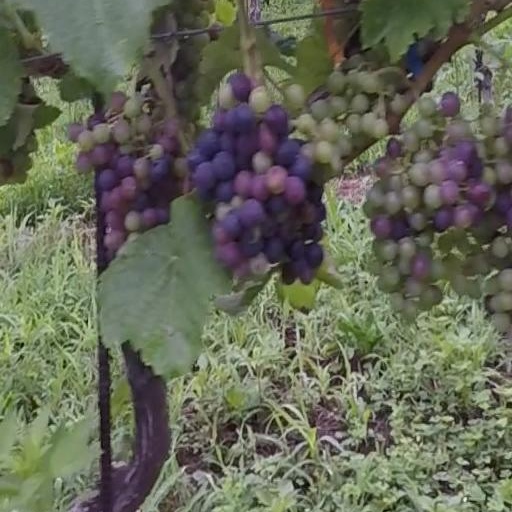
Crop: grape